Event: Ecuador Earthquake
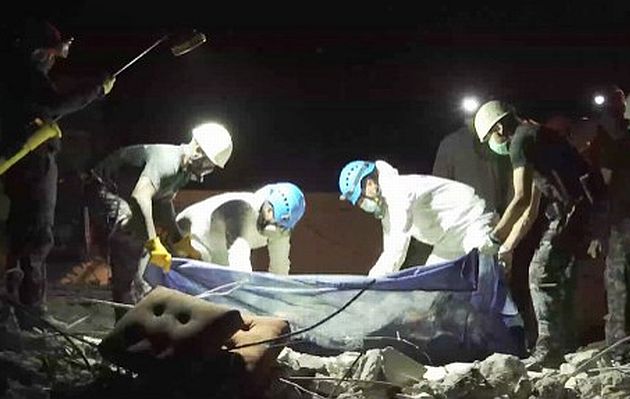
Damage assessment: damage